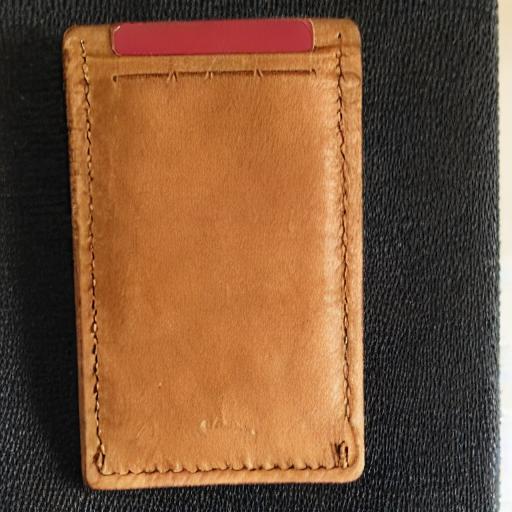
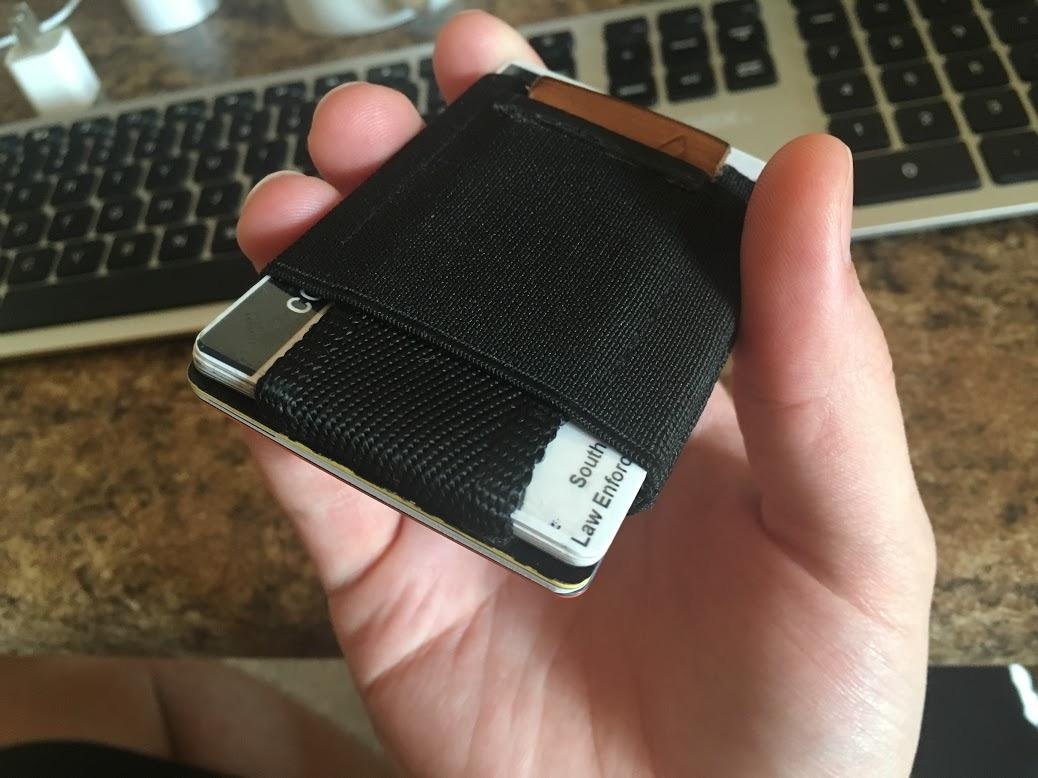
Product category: accessories_wallet
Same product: no